Moto Guzzi Stelvio

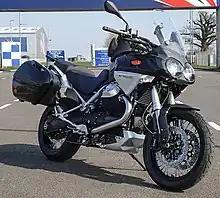
Moto Guzzi Stelvio Travel Accessories

The NTX model has factory offroad accessories not found on the base model: hand guards, oil sump guard, aluminum panniers, (not including a topbox), a larger windscreen and wire spoke wheels.